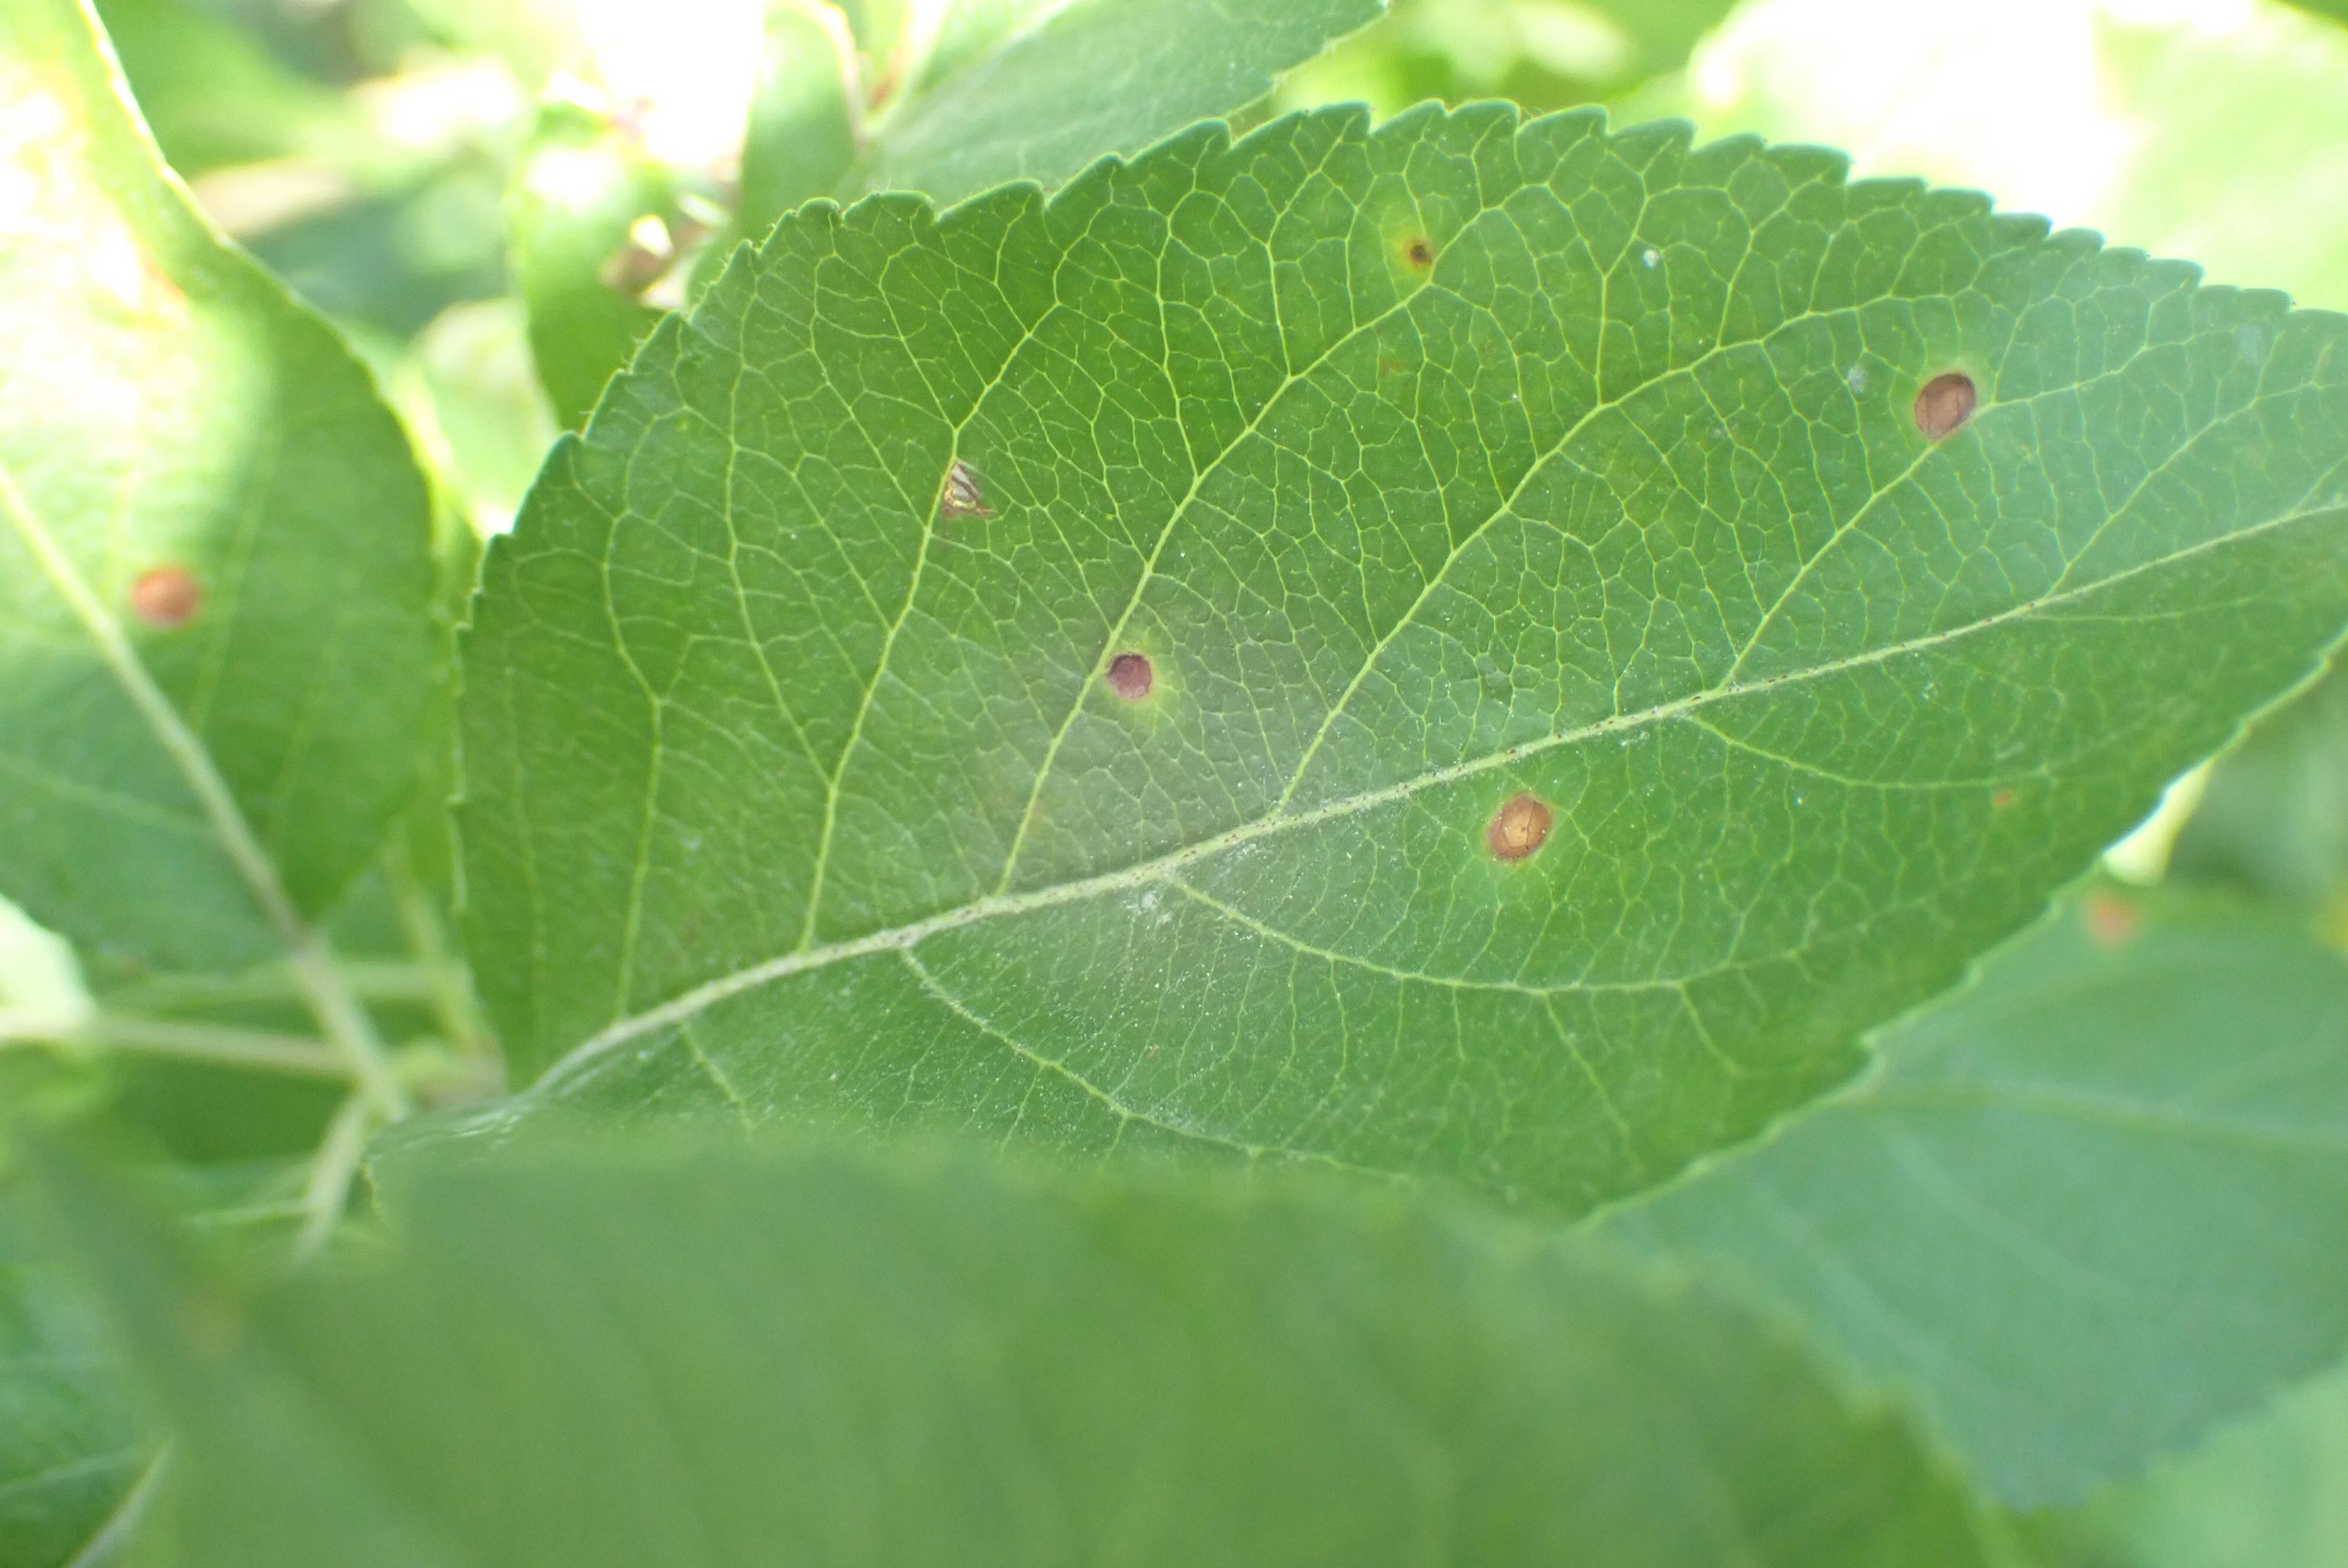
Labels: frog_eye_leaf_spot